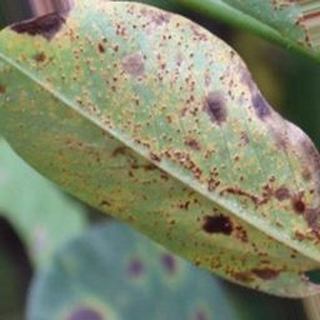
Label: groundnut_rust